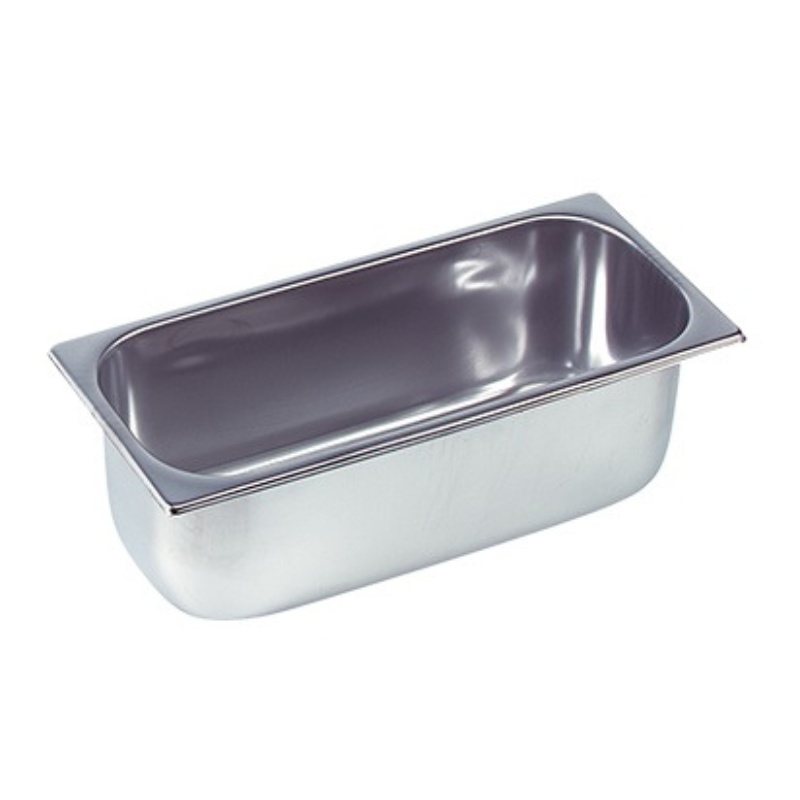
ICE CREAM TRAY SS 5LTR SKU 7476.0225
Specifications EAN code: 7422242893869 Width (mm): 165 Depth (mm): 360 Height (mm): 120 Parcel ready: Yes Gross Weight (kg): 1
Brand: All Stop Trading
Category: Home & Garden > Kitchen & Dining > Kitchen Appliance Accessories > Ice Crusher & Shaver Accessories > Ice Containers